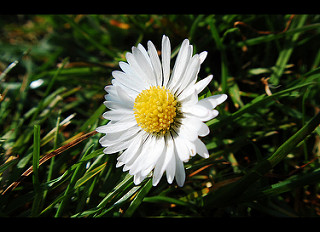
Flower: daisy